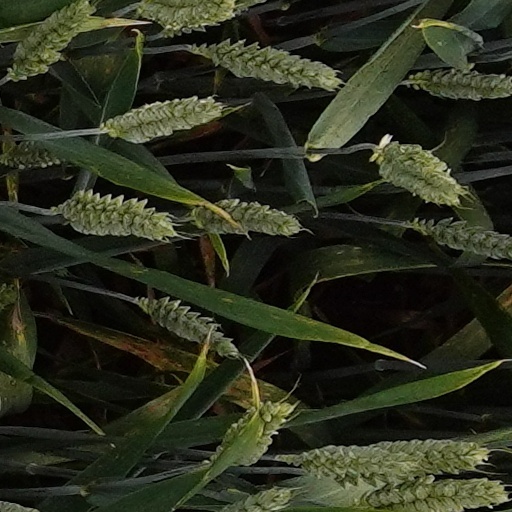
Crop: wheat